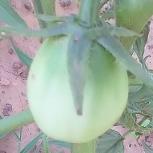
Crop: Tomato
Condition: healthy-fruit